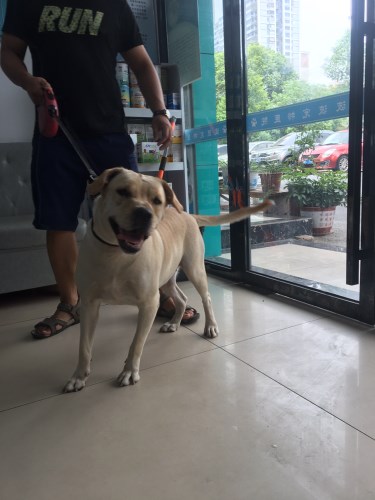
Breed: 3580-n000122-Labrador_retriever